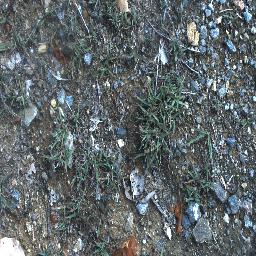
Label: negative